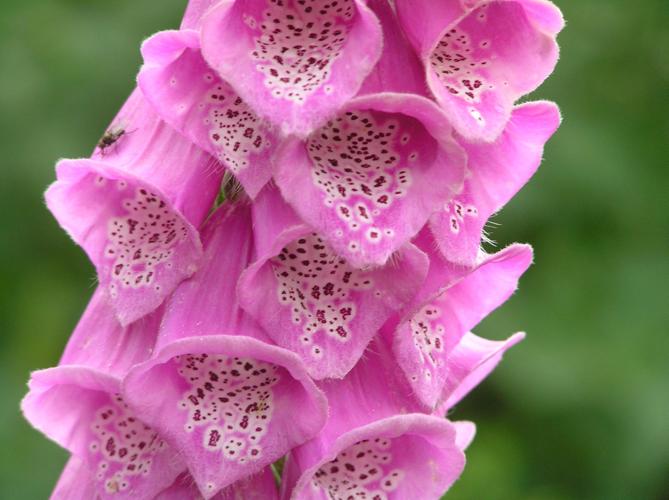
Label: foxglove